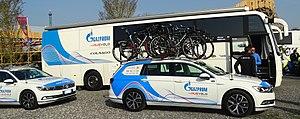
Reportage réalisé le mardi 28 mars à l'occasion de du départ de la première étape des Trois jours de La Panne 2017 à Adinkerque (La Panne), Belgique.
La saison 2017 de l'équipe cycliste Gazprom-RusVelo est la sixième de cette équipe.